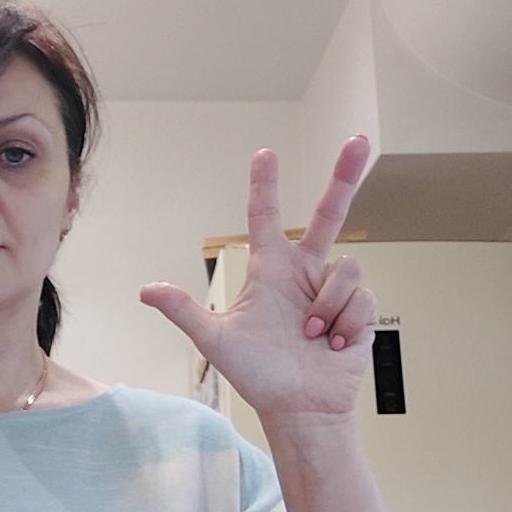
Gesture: three2